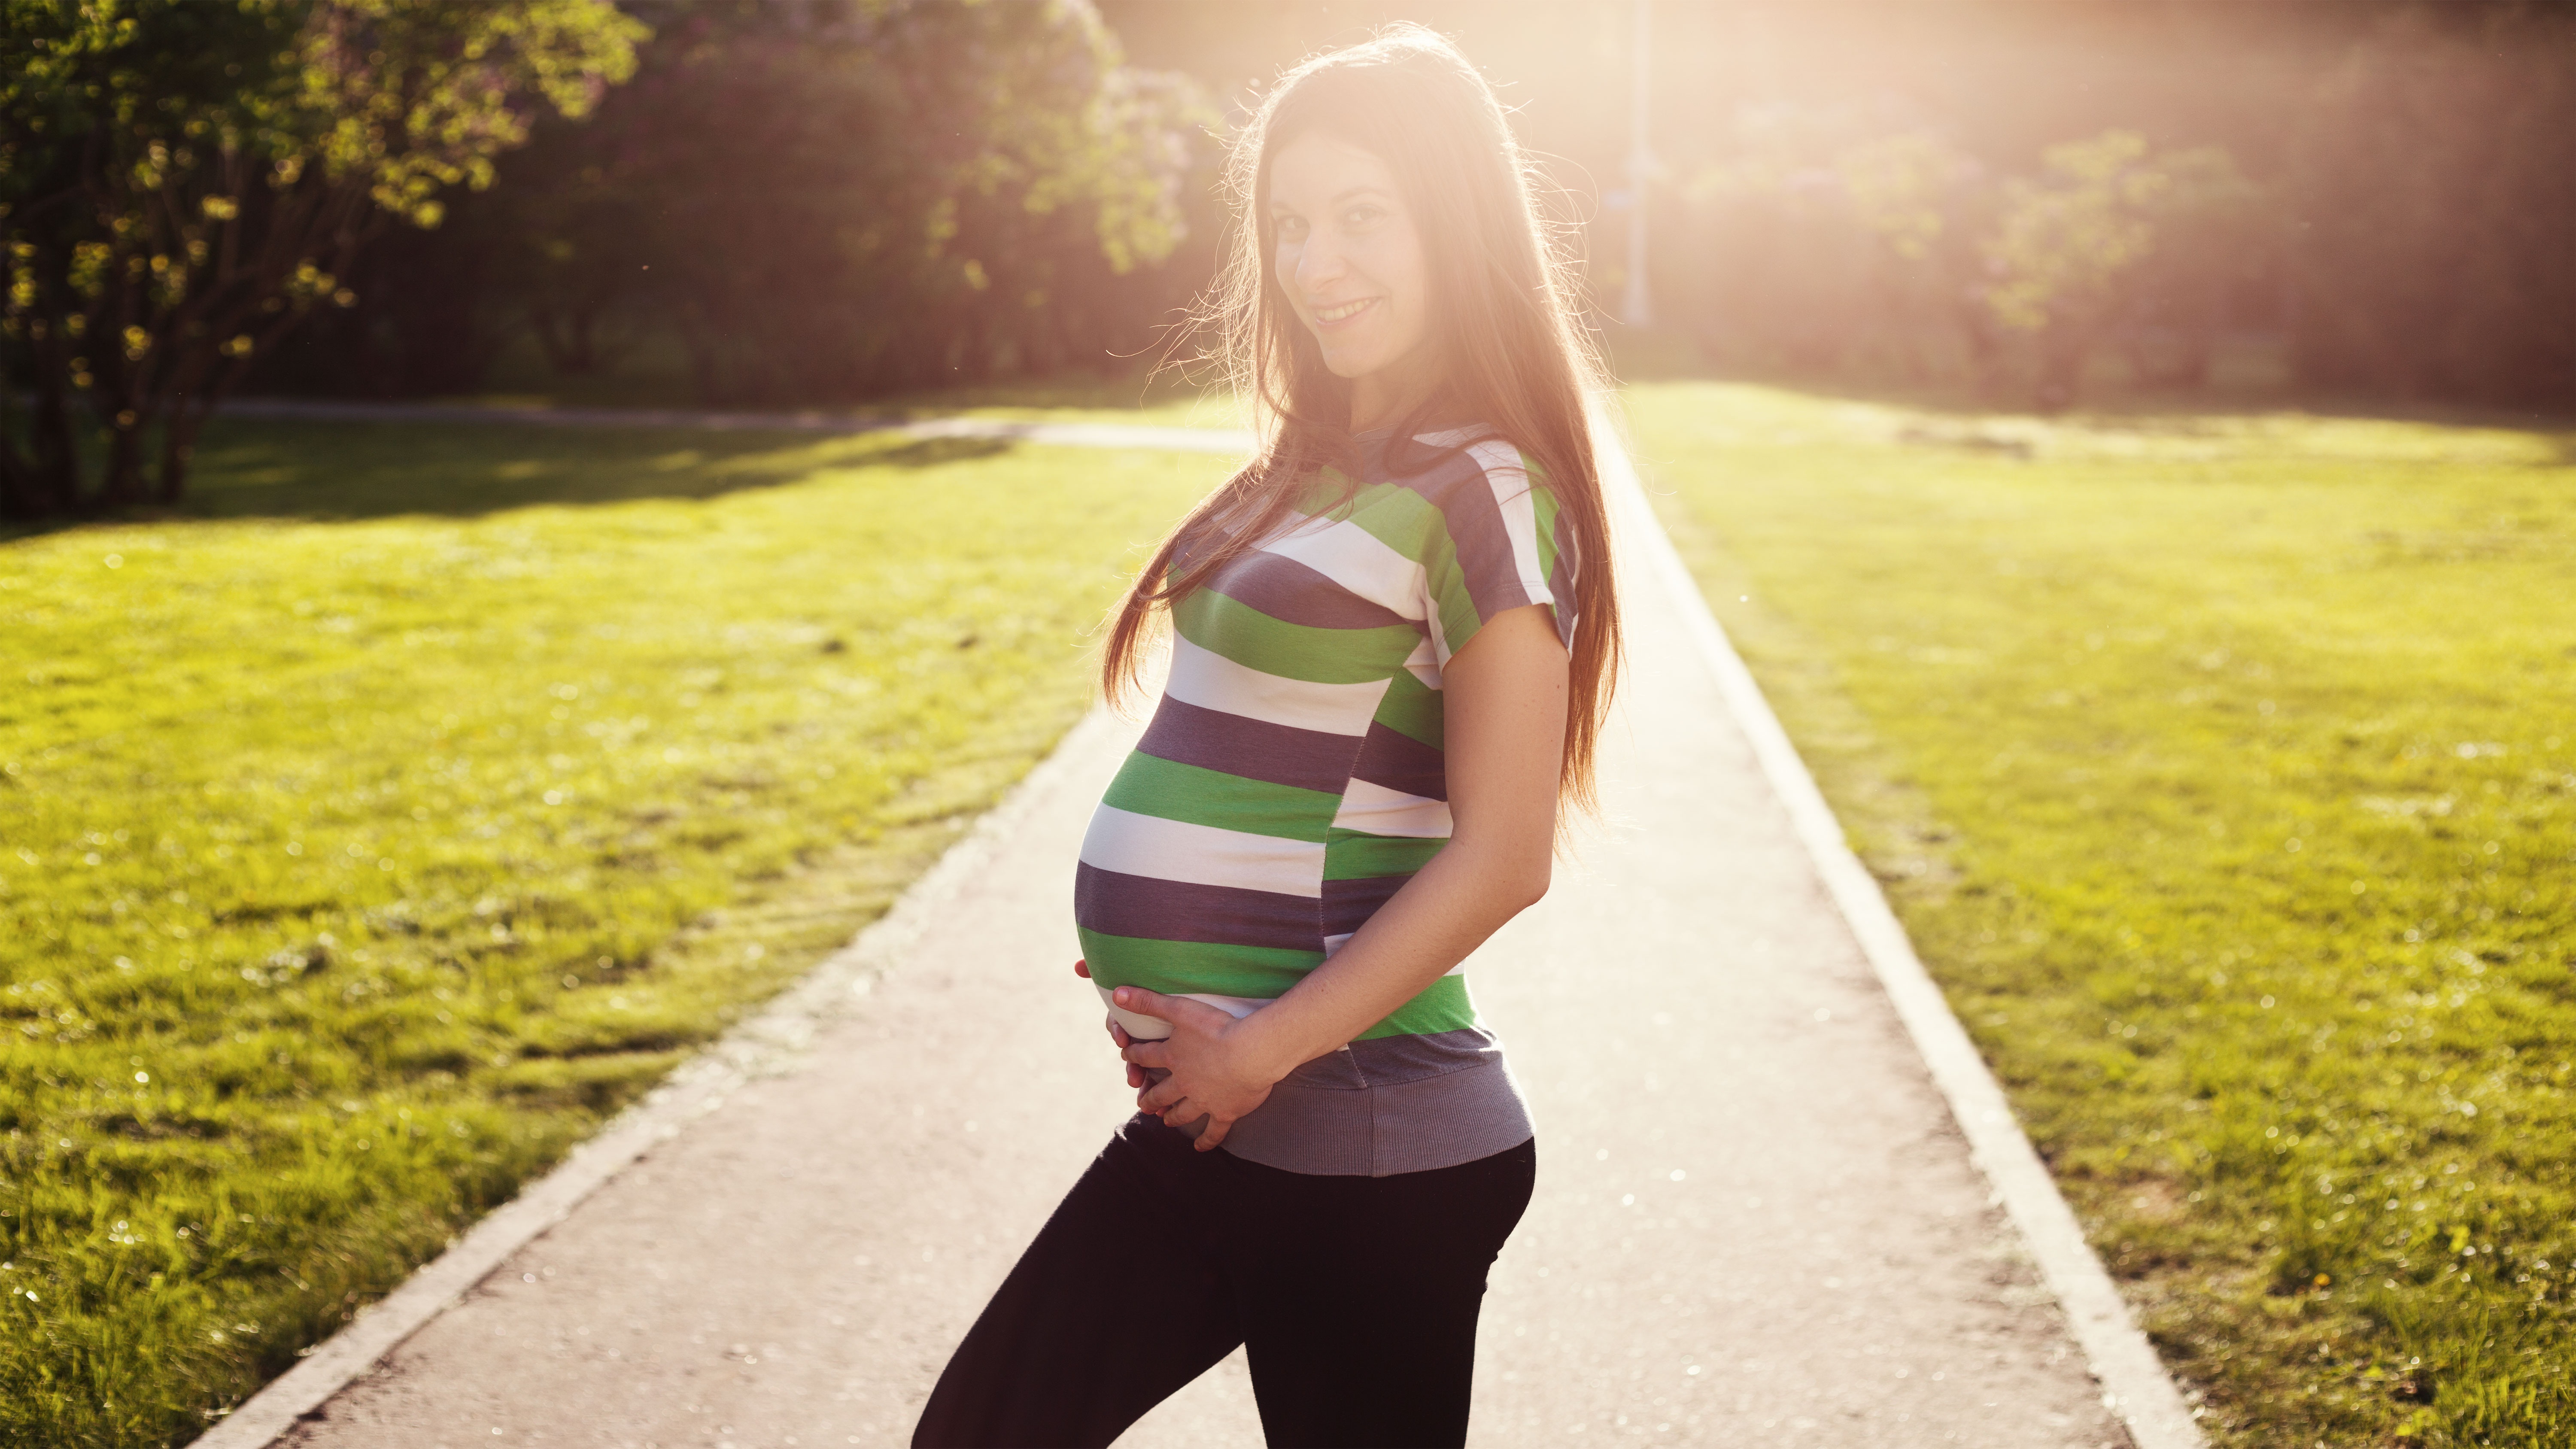
hand, grass, person, girl, woman, photography, photographer, sunlight, kid, female, love, model, spring, green, color, park, fashion, clothing, yellow, mom, pregnancy, posing, family, girls, dress, happiness, photograph, pregnant, belly, beauty, joy, moscow, russia, photoshoot, femininity, tenderness, photo shoot, stand by, children photographer, family photo, i will mother, having a baby, expectant mother, soon mom, waiting for the miracle of birth, dad and mom, tummies, in anticipation of the